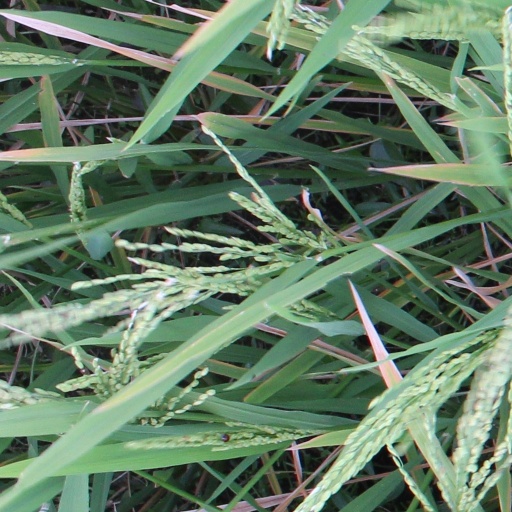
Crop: rice